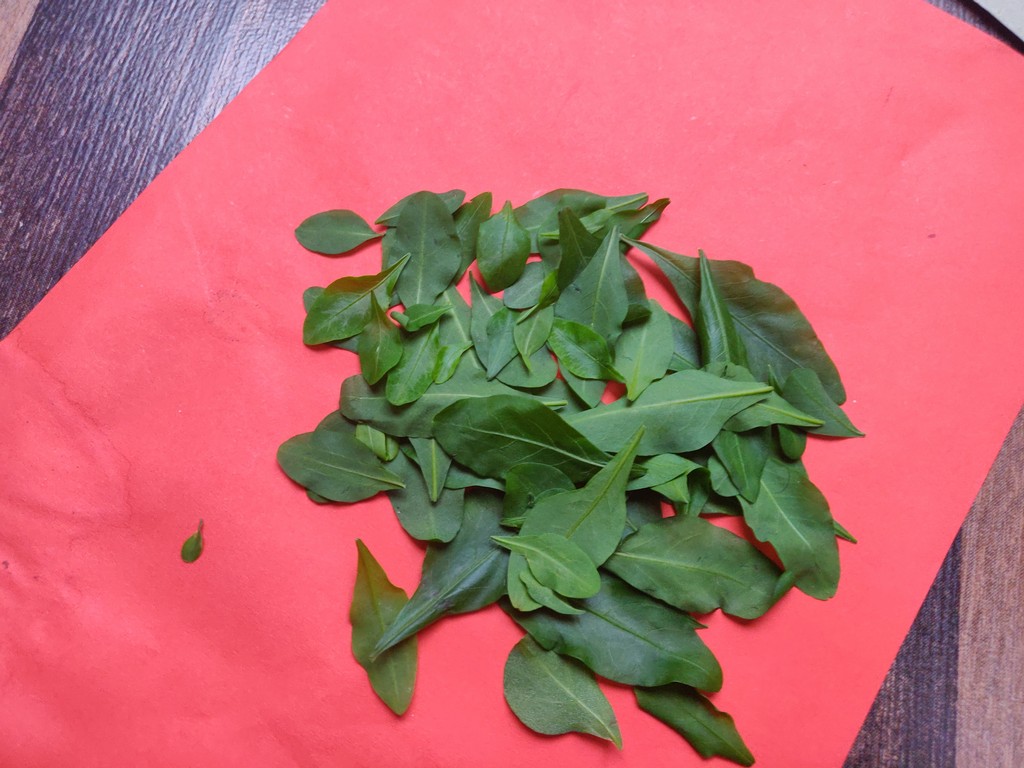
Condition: Healthy
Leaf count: multiple
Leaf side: unknown